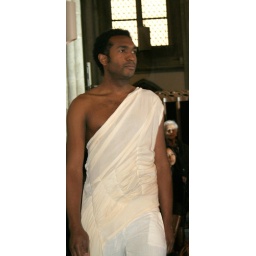
Modeshow in de Domkerk door 1e jaars studenten van de mode-academie.